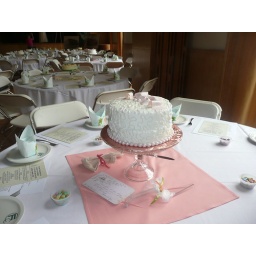
A cake was in the center of each table for dessert